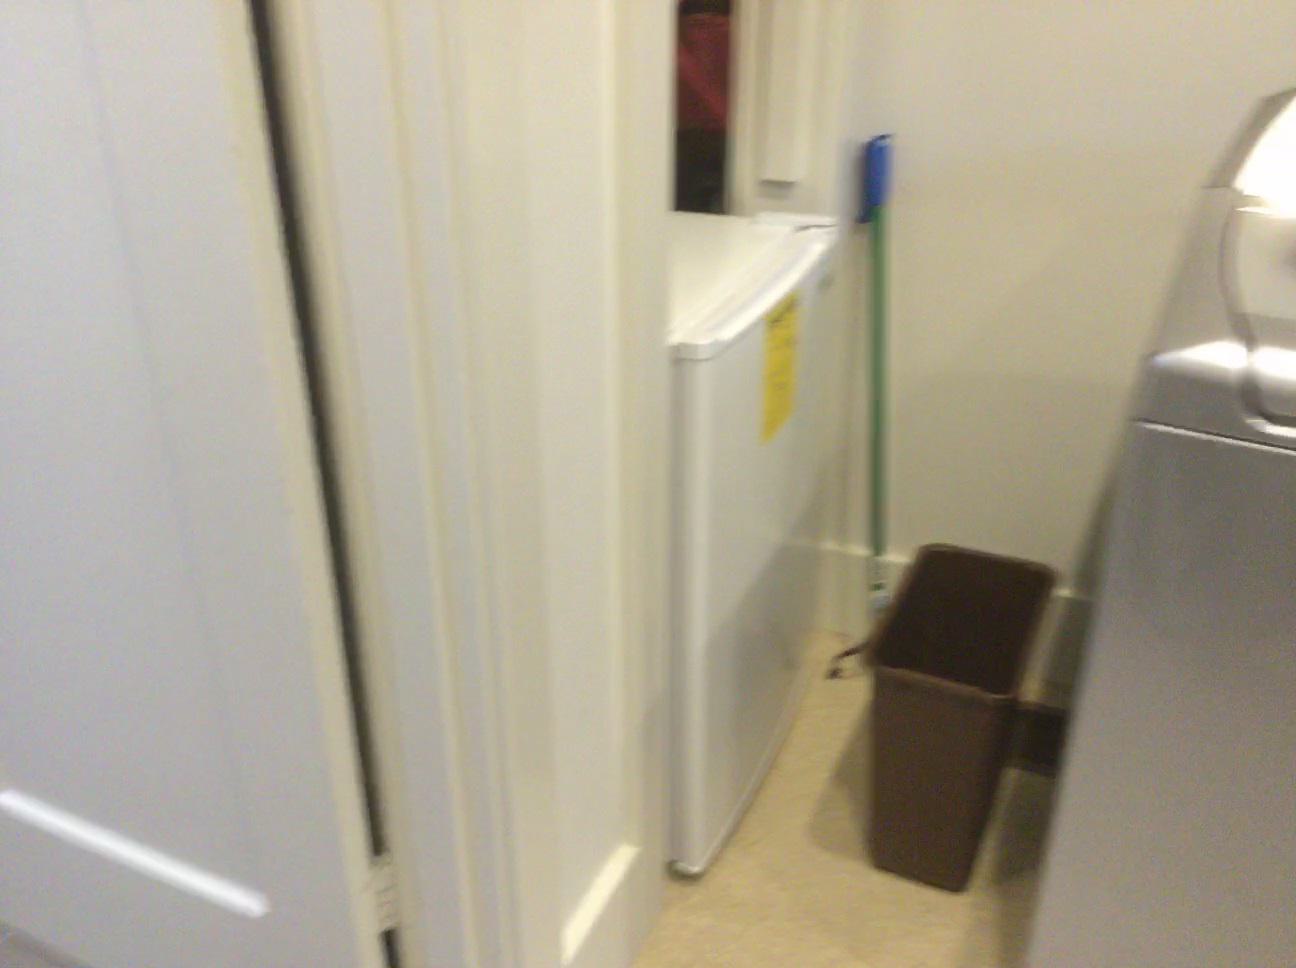
Question: Is the refrigerator left of the washing machine from the world's perspective? Final answer should be yes or no.
Answer: Yes